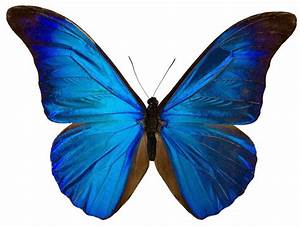
Label: butterfly